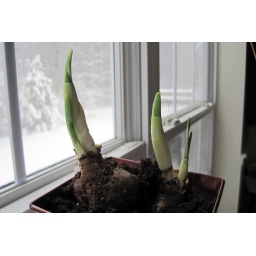
The paper white bulbs are starting to grow.Snowy morning in the background!